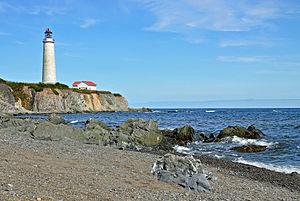
Érigé en 1858, le phare de Cap-des-Rosiers est un des imposants phares construits par la Garde côtière canadienne au Québec, et de surcroît le plus haut phare du Canada, faisant 34.1 mètres (112 pieds) de hauteur. Avec ses murs de marbre blanc d'une épaisseur de 2.1 mètres ( 7 pieds) à la base, et 0.9 mètre (3 pieds) au sommet, le phare repose sur une fondation s'enfonçant à 2.4 mètres ( 8 pieds) dans le sol. Sa puissante lanterne, perchée à 41.4 mètres (136 pieds) au-dessus de la mer, a guidé les navires sans défaillance depuis la construction du phare. Le site, qui est aménagé pour mettre la structure en valeur, est inscrit depuis 1977 au Répertoire des lieux patrimoniaux du Canada (lieu patrimonial de la Gaspésie-Îles-de-la-Madeleine, sous le Nº 7403).
Le phare de Cap-des-Rosiers, est un phare construit entre 1854 et 1858 dans le village de Cap-des-Rosiers, près de Gaspé au Québec. D'une hauteur de 34 mètres, il est le plus haut phare du Canada.
Cet article recense les lieux patrimoniaux de la Gaspésie–Îles-de-la-Madeleine inscrit au répertoire canadien des lieux patrimoniaux, qu'ils soient de niveau provincial, fédéral ou municipal.